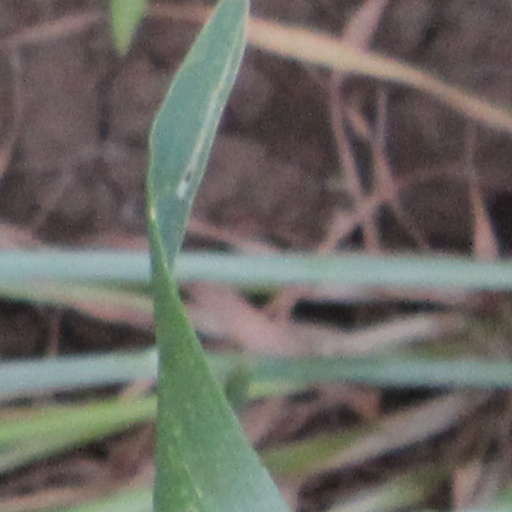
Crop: wheat